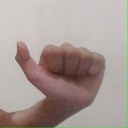
अक्षर: त